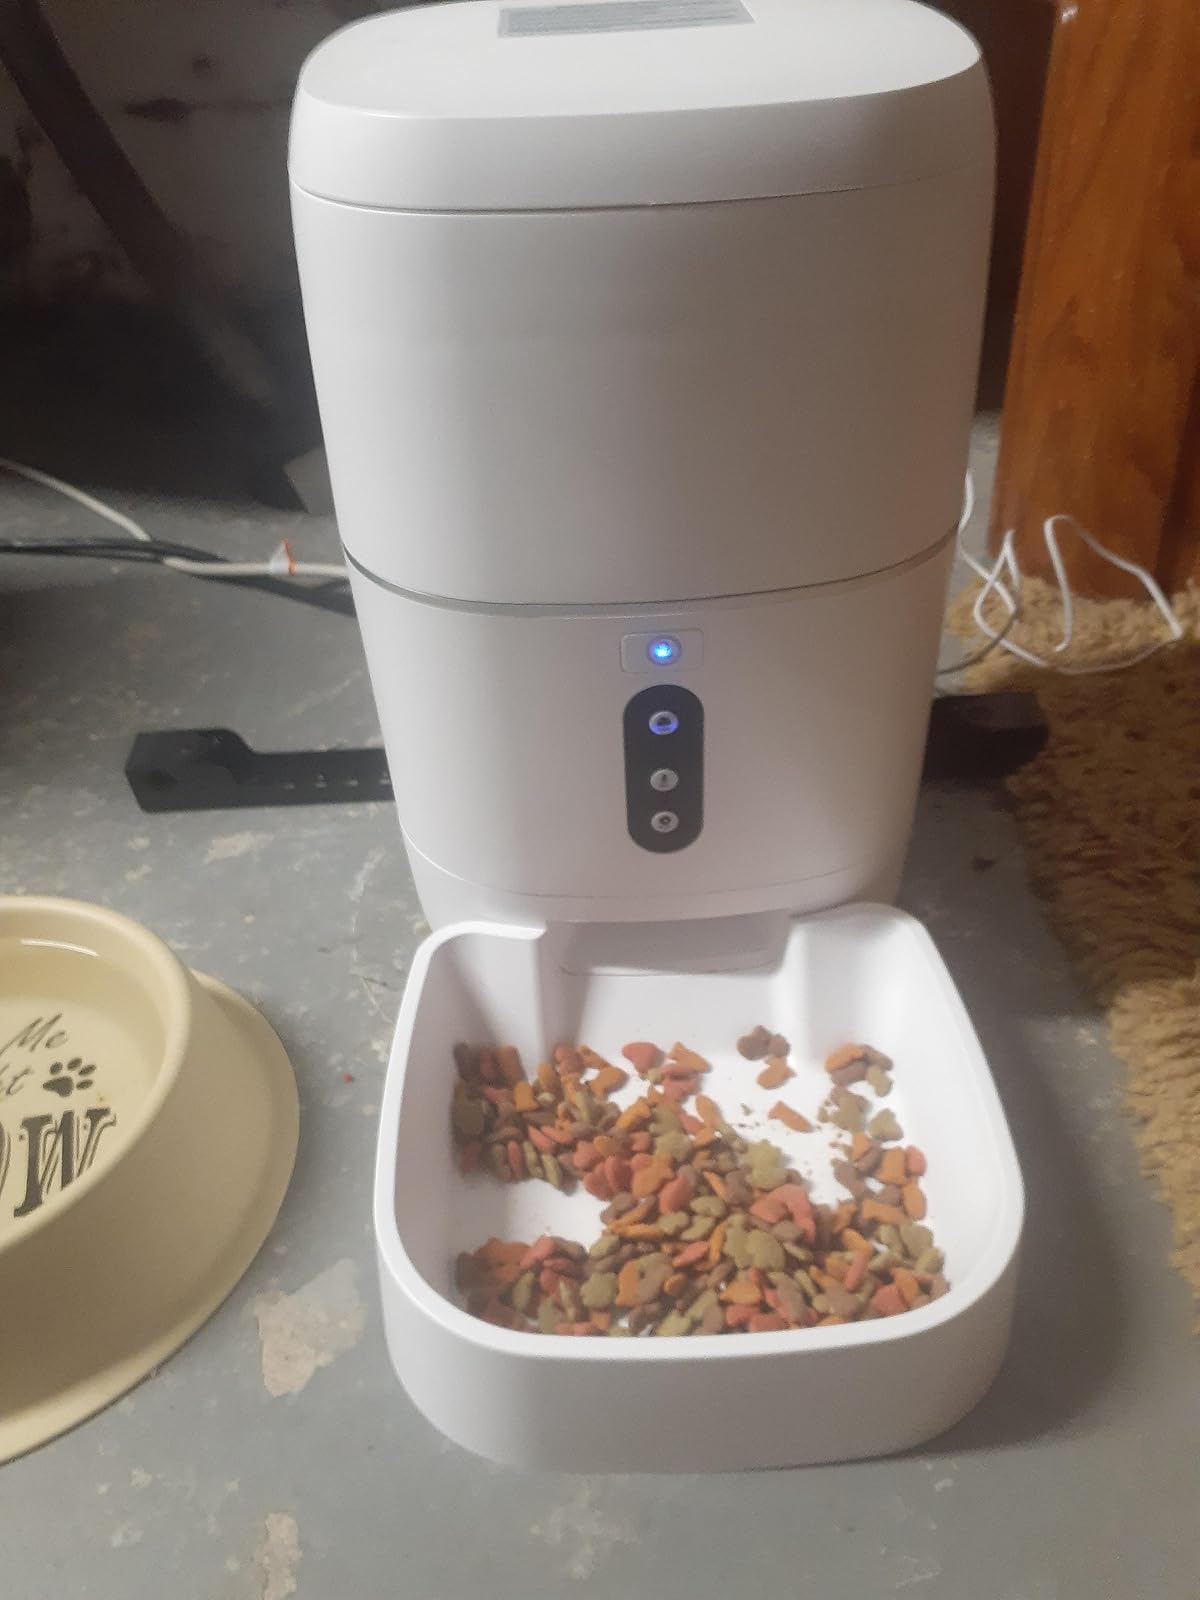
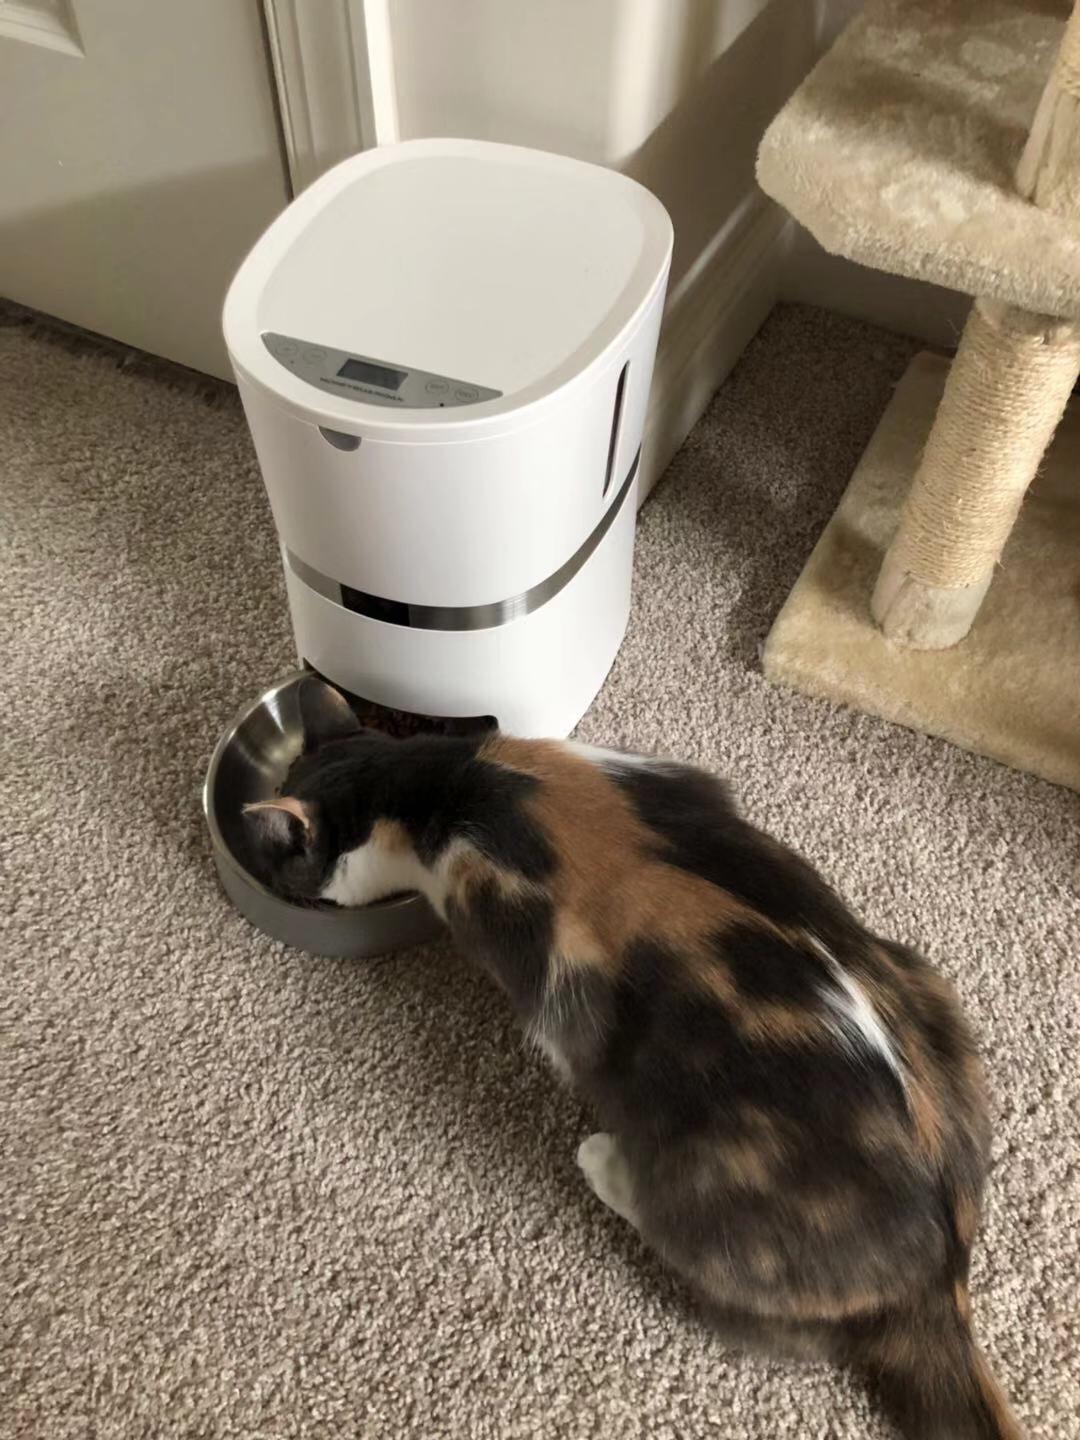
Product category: items_feeder
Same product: no